Changlimithang Stadium

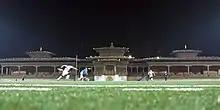
Football training at night

Unusually for a national stadium, and as a result of the conversion of the playing surface to artificial turf, the football field at Changlimithang is available for public hire and is extremely popular with people in Thimphu, with the pitch booked for public use from 5 pm - 1am most days during the week as office workers seek to make use of it and from 7 am to 9 pm at weekends. This has proved to be a valuable source of income for the Bhutan Football Federation. With teams needing to make bookings weeks in advance, the Federation made Nu 75,000 in the first fortnight that the pitch was available to the public, with the money gained from hire charges going towards financing additional artificial surfaces planned for elsewhere in the country. Demand for the chance to play on an artificial surface is now so great that the Bhutan Football Federation prepared to hire out the artificial pitch at Changjiji, once available only to train members of the national squad.